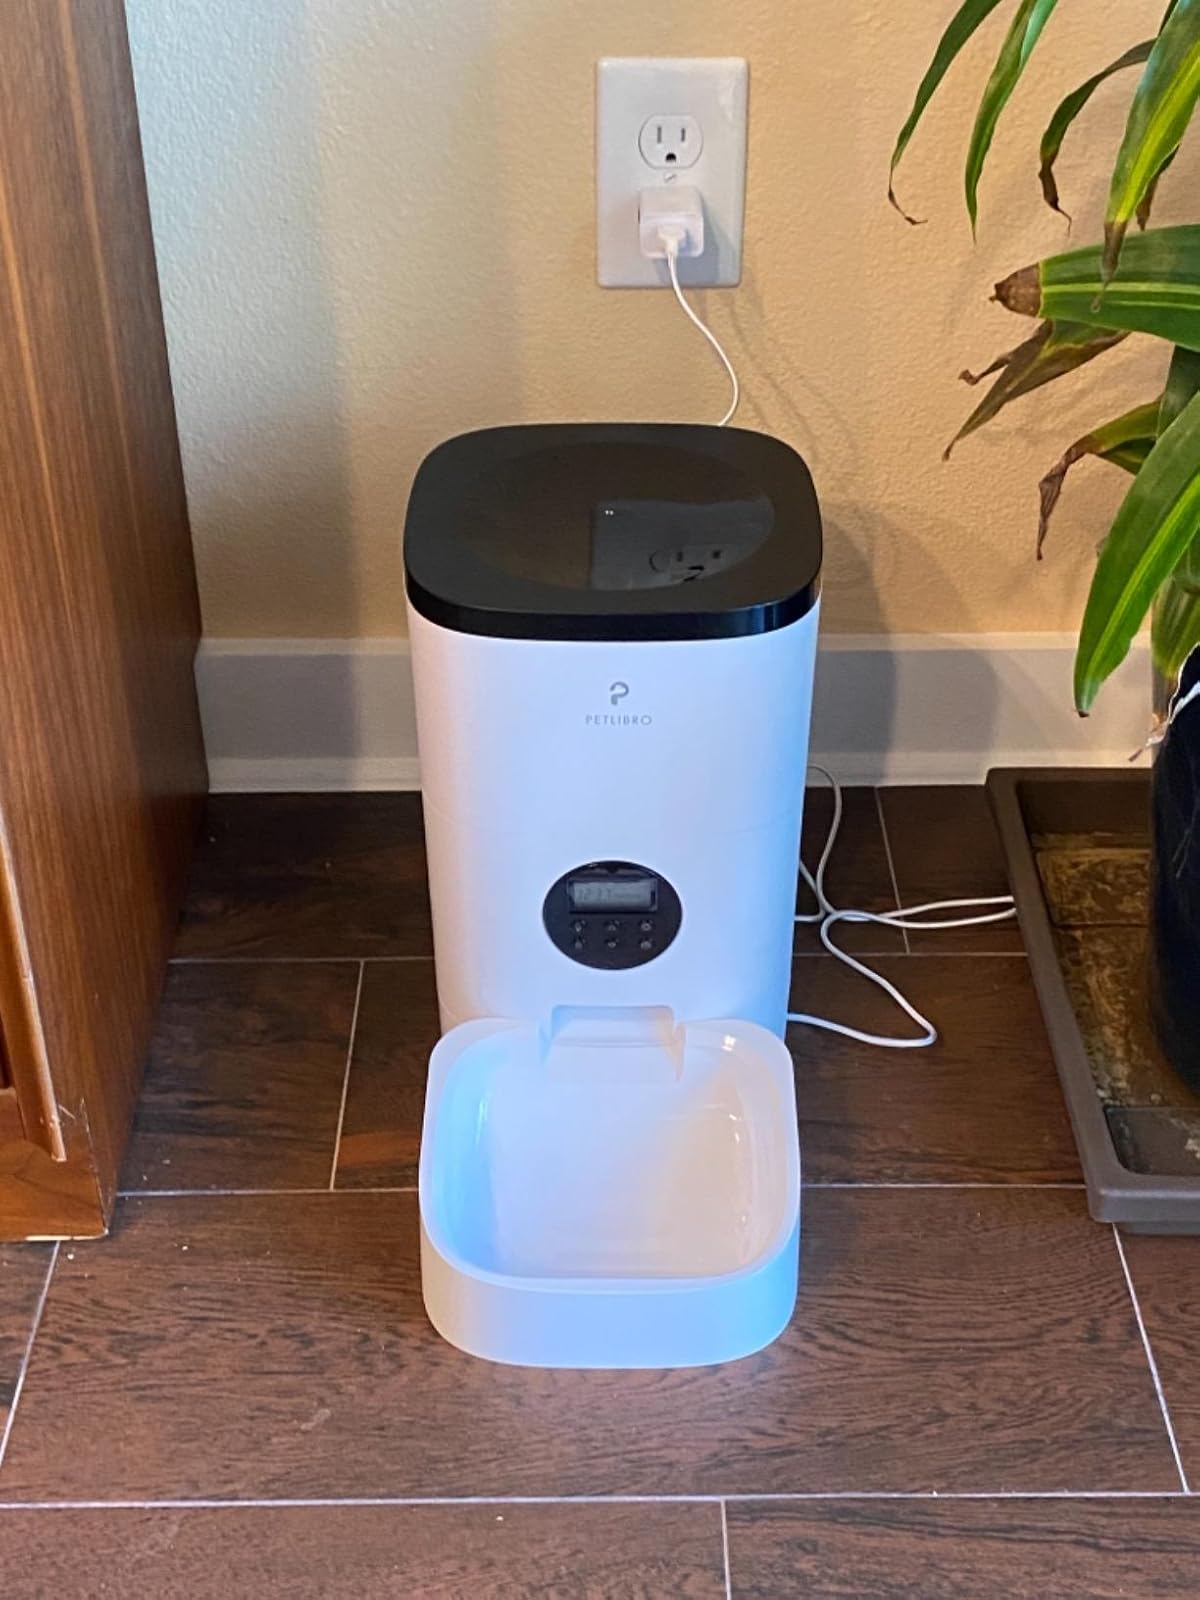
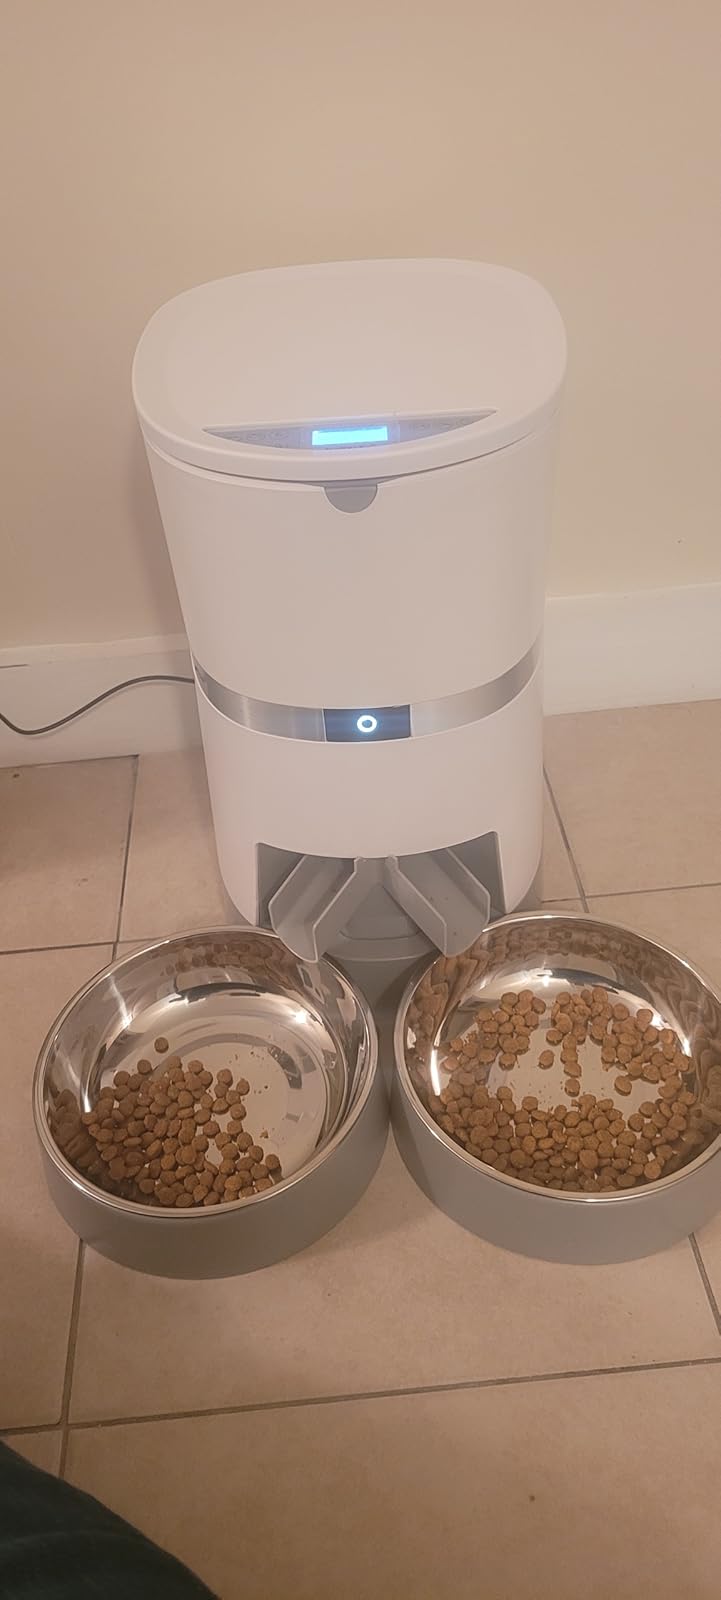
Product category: items_feeder
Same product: no